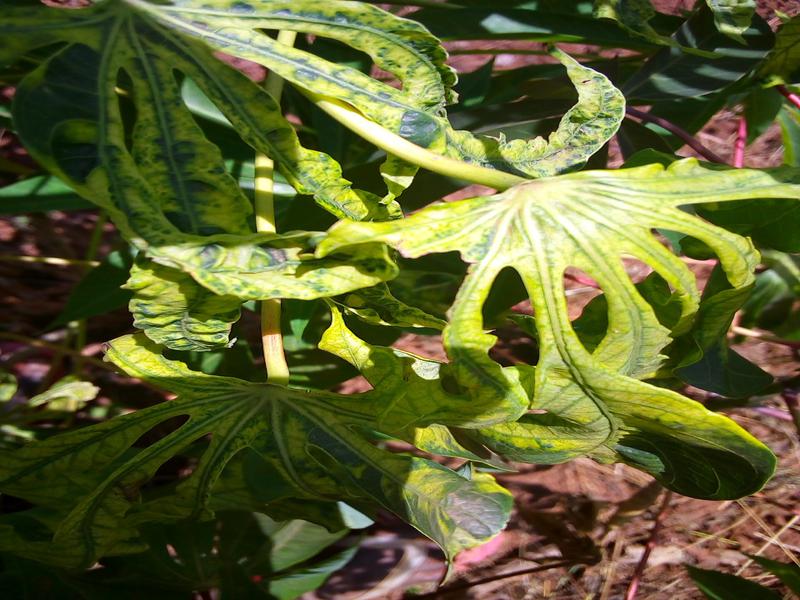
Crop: cassava
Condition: mosaic_disease